Elisabeth Schmitz

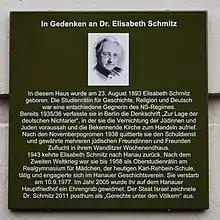
Memorial plaque at the home in Hanau where Elisabeth Schmitz was born and where she lived after her Berlin apartment was destroyed.

Schmitz hid a number of Jewish people in her apartment in Berlin. After her apartment was destroyed by bombing, she returned to Hanau and continued to support Jews with food and money.